River Mersey

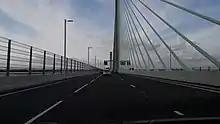
View of the Mersey Gateway bridge

Historically the lowest bridging point on the Mersey was at Warrington where there has been a bridge since medieval times. The first ferry across the estuary was introduced in medieval times by monks from Birkenhead Priory. They transported travellers or accommodated them at the priory in bad weather.